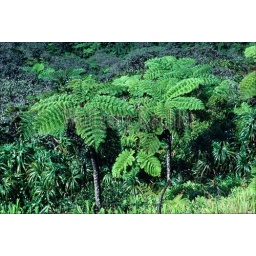
French polynesia, austral island, rapa island, tree ferns in mountains